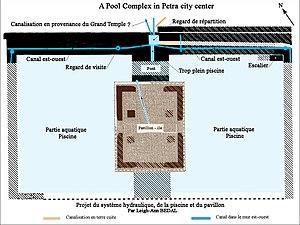
Projet du réseau hydraulique, piscine et pavillon du Pool Complex de Pétra. Re-inscrire les textes en français et colorisation du dessin.
La gestion de l'eau à Pétra a forgé la puissance et le niveau de vie des résidents de la capitale de l'ancien royaume nabatéen. Cité parmi les plus puissantes de l'Antiquité, Pétra ne tient pas sa célébrité et sa prospérité, uniquement par ses magnifiques bâtiments creusés et sculptés dans la roche des montagnes environnantes. C’est surtout par son extraordinaire système hydraulique construit au cours des siècles, que Pétra a pu se développer au milieu d'un désert inhospitalier, et devenir une étape stratégique pour les caravanes chamelières, venant de l’Arabie ou de la lointaine Asie et ...apportant les soies, les épices et les parfums, vers les cours d’Europe.